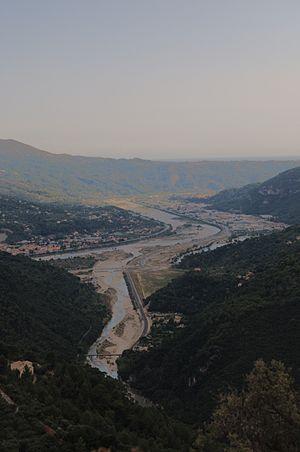
Le confluent de l'Estéron et du Var.
L'Estéron est une rivière française située dans les départements des Alpes-de-Haute-Provence et des Alpes-Maritimes, en région Provence-Alpes-Côte d'Azur.